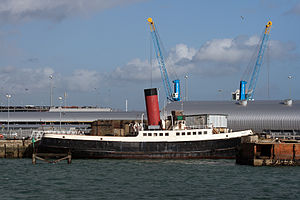
Liste over skibe bygget hos John I. Thornycroft & Company, Woolston / Skibene
Denne liste omfatter skibe, der blev bygget af John I. Thornycroft & Company på værftet i Woolston ved Southampton i England. I 1966 fusionerede firmaet med Vosper & Company. Det sammensluttede selskab fortsatte produktionen i Woolston, og skibe bygget efter 1966 er ikke med på listen.